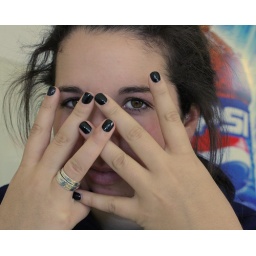
witchy girl in a pizza parlor